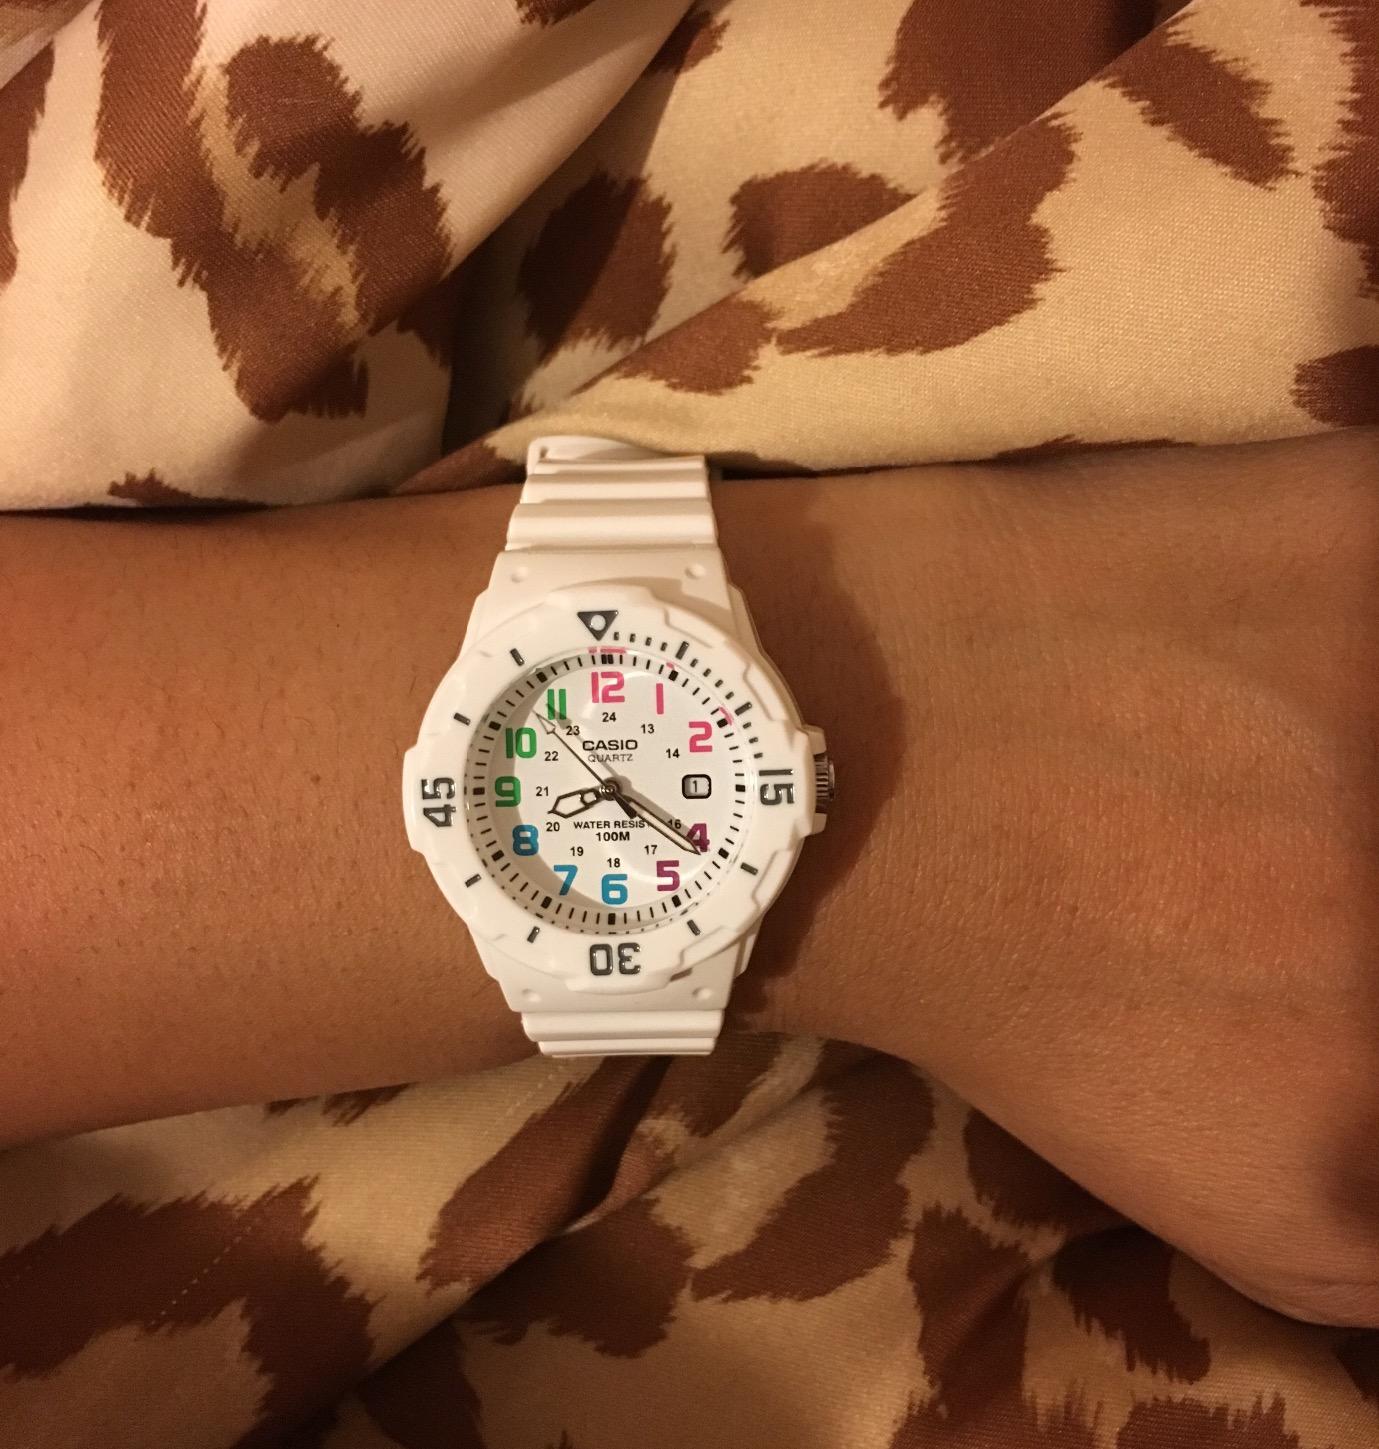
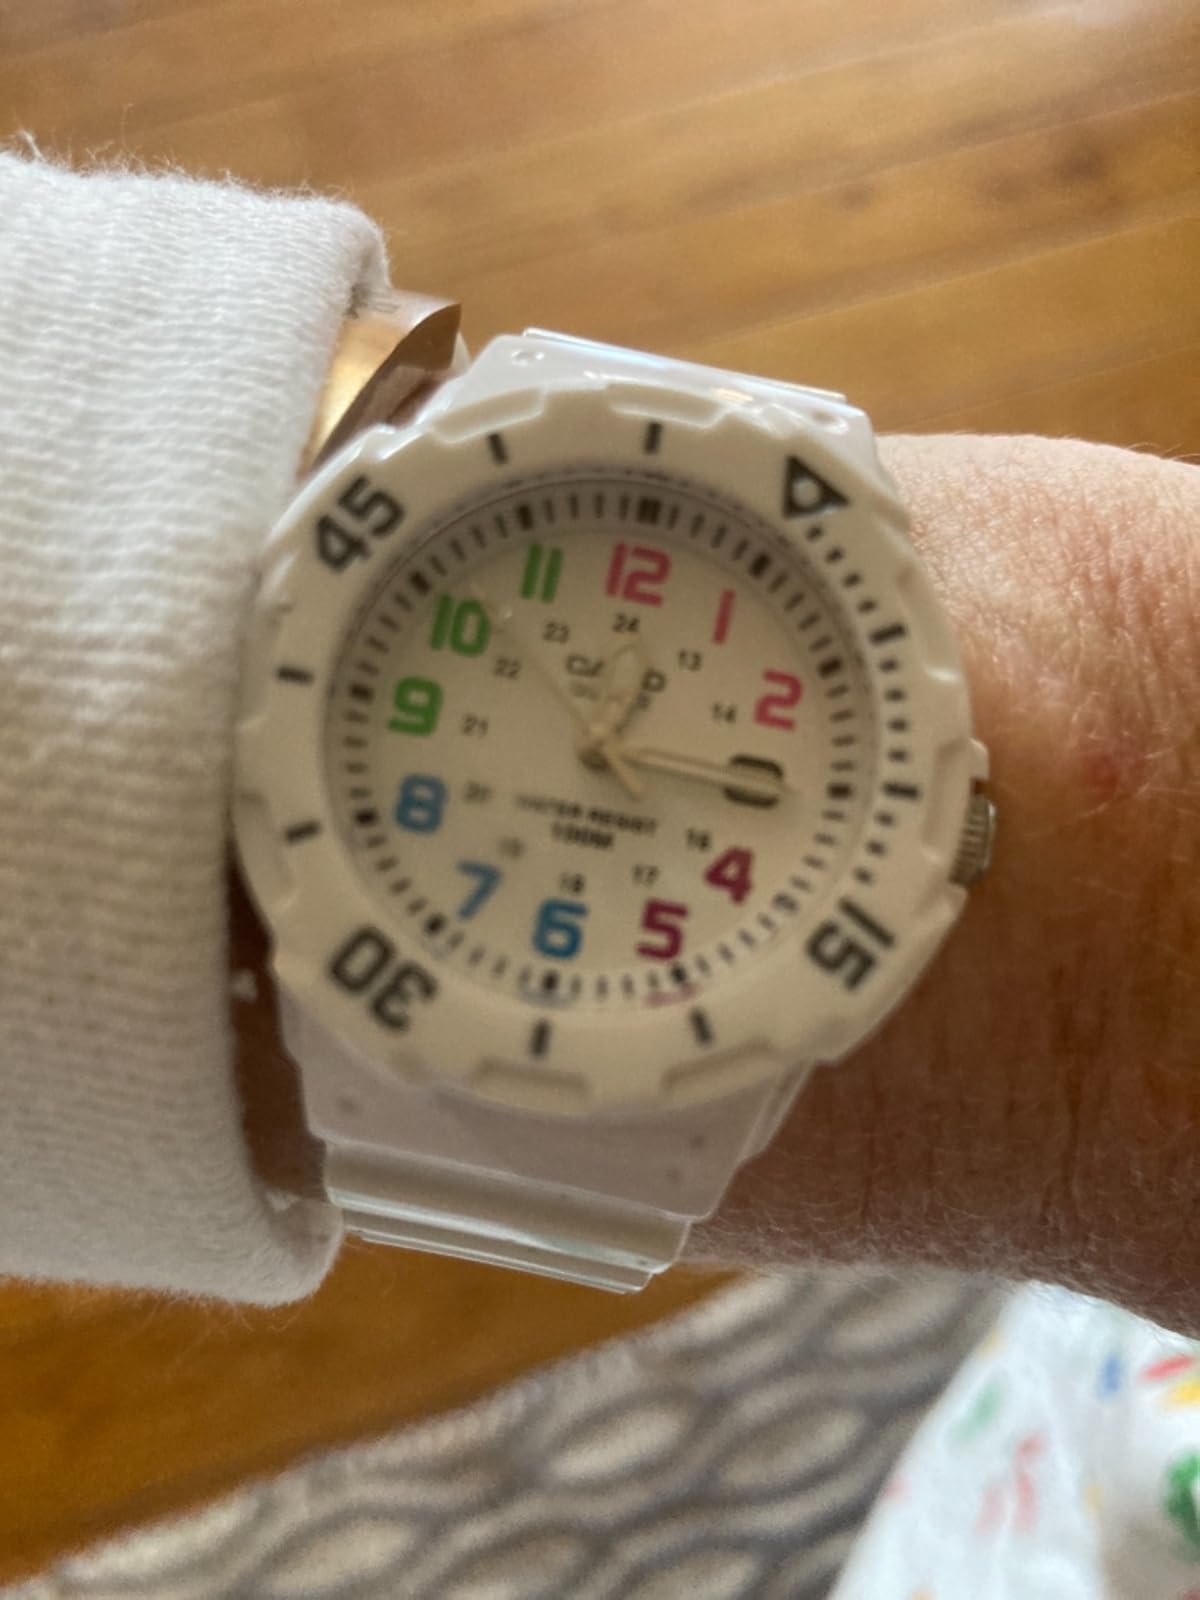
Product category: accessories_watch
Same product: yes